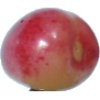
Label: Cherry Rainier 1